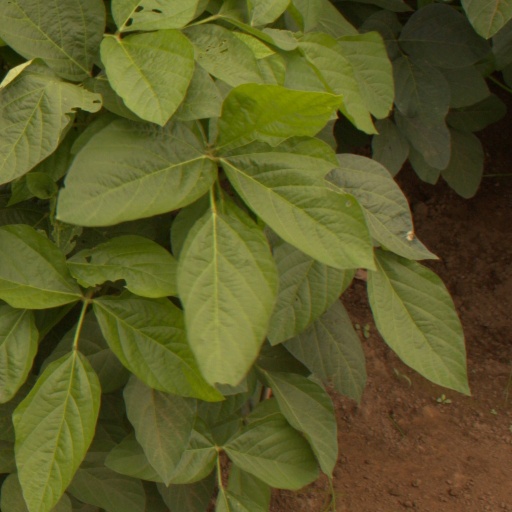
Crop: soybean